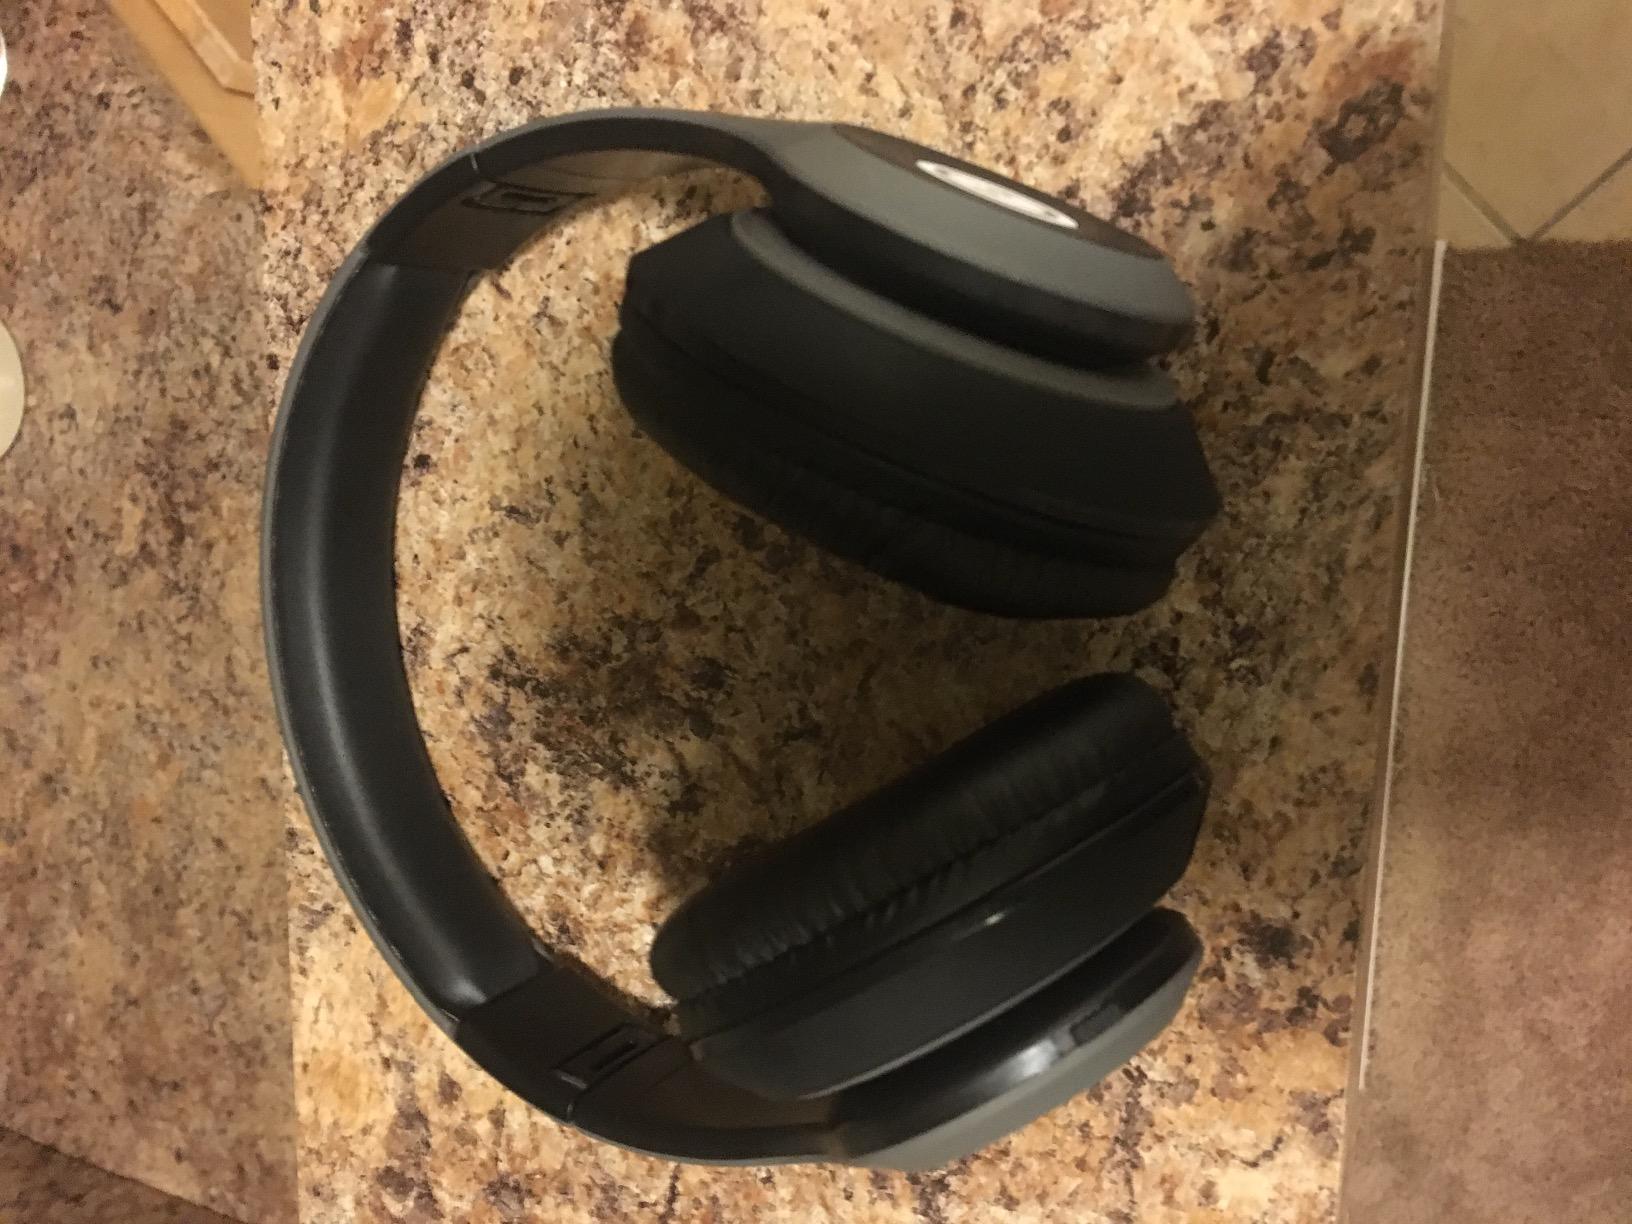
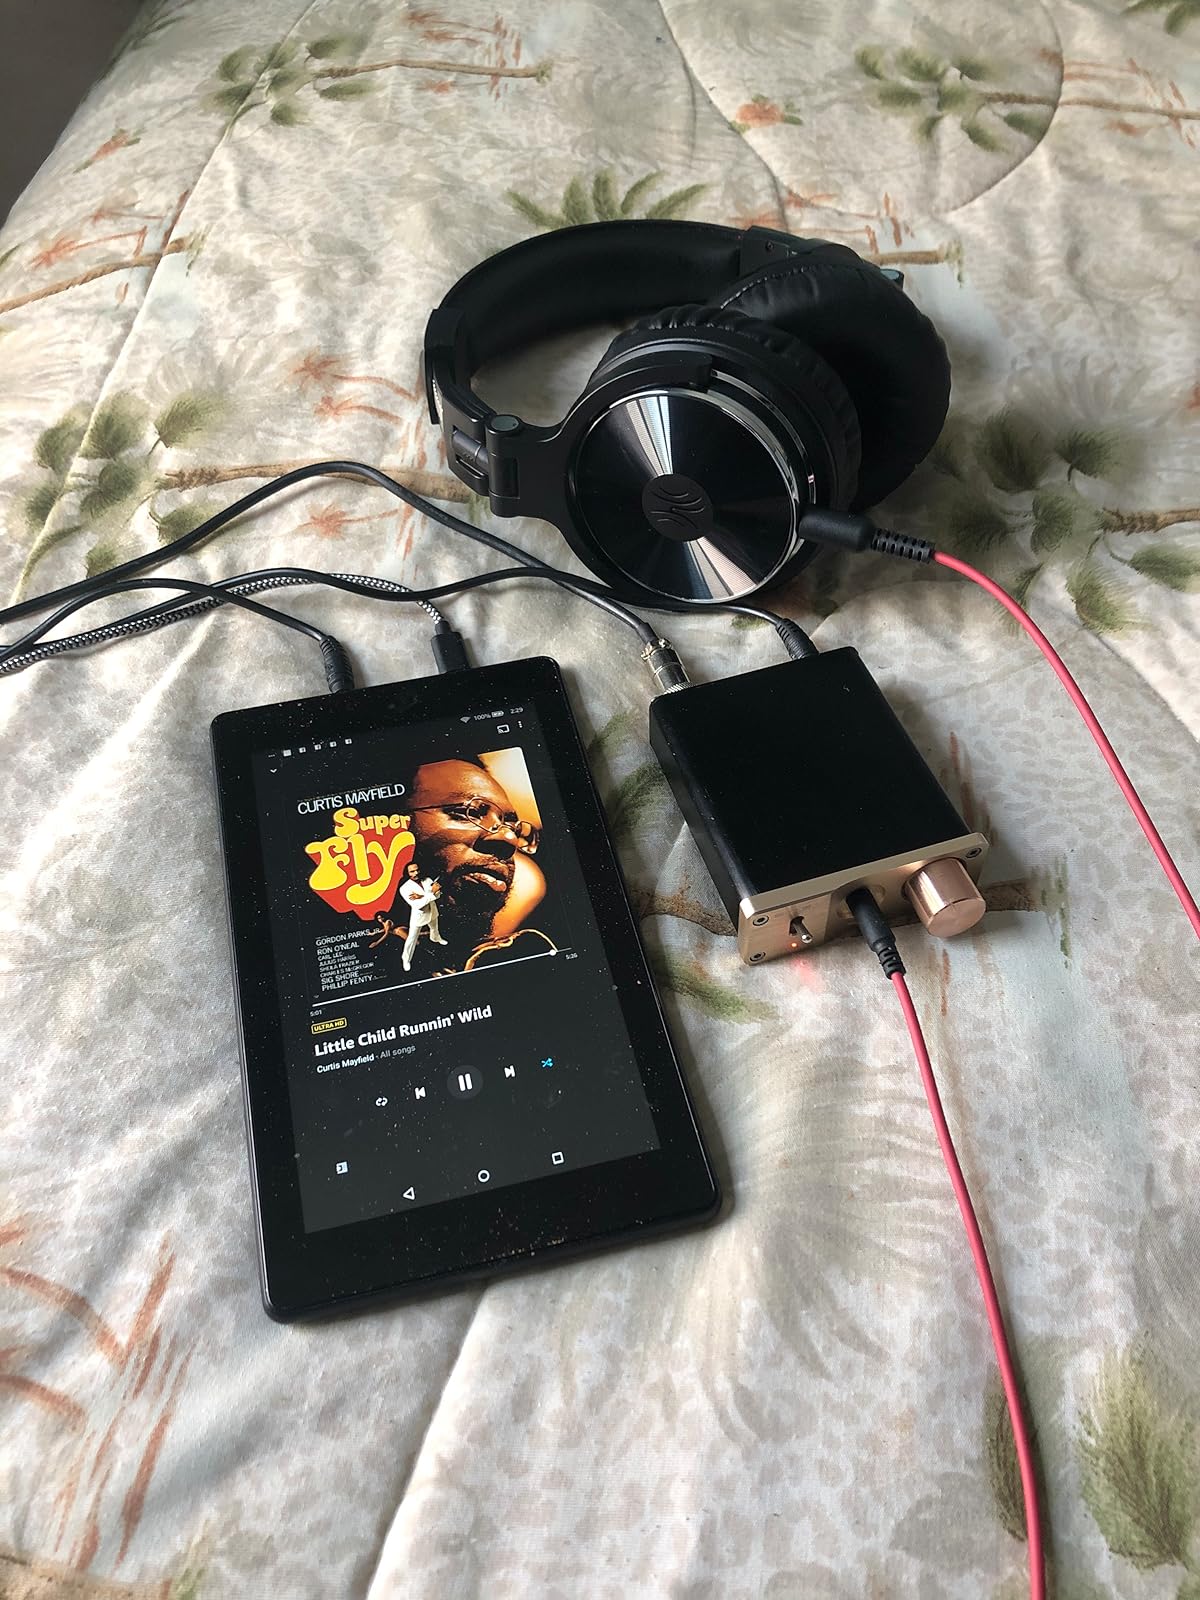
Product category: headphones
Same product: no